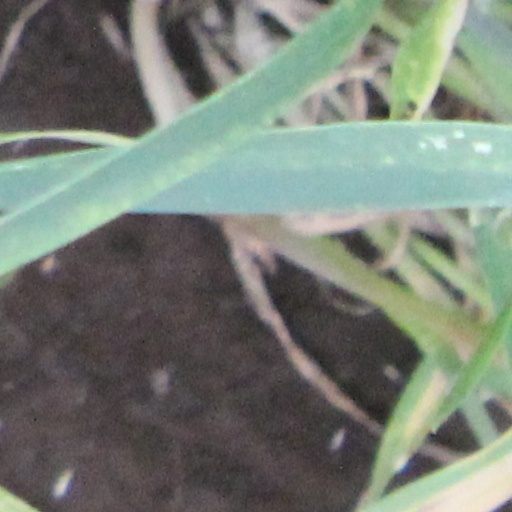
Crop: wheat